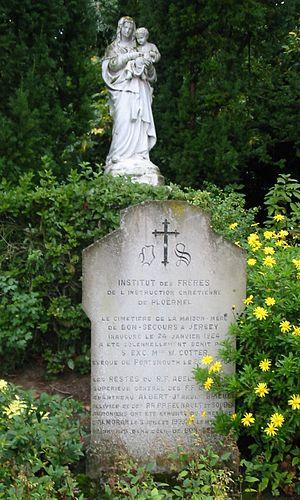
L'ancien institut des Frères de l'instruction chrétienne de Ploërmel à Saint-Sauveur, Jersey